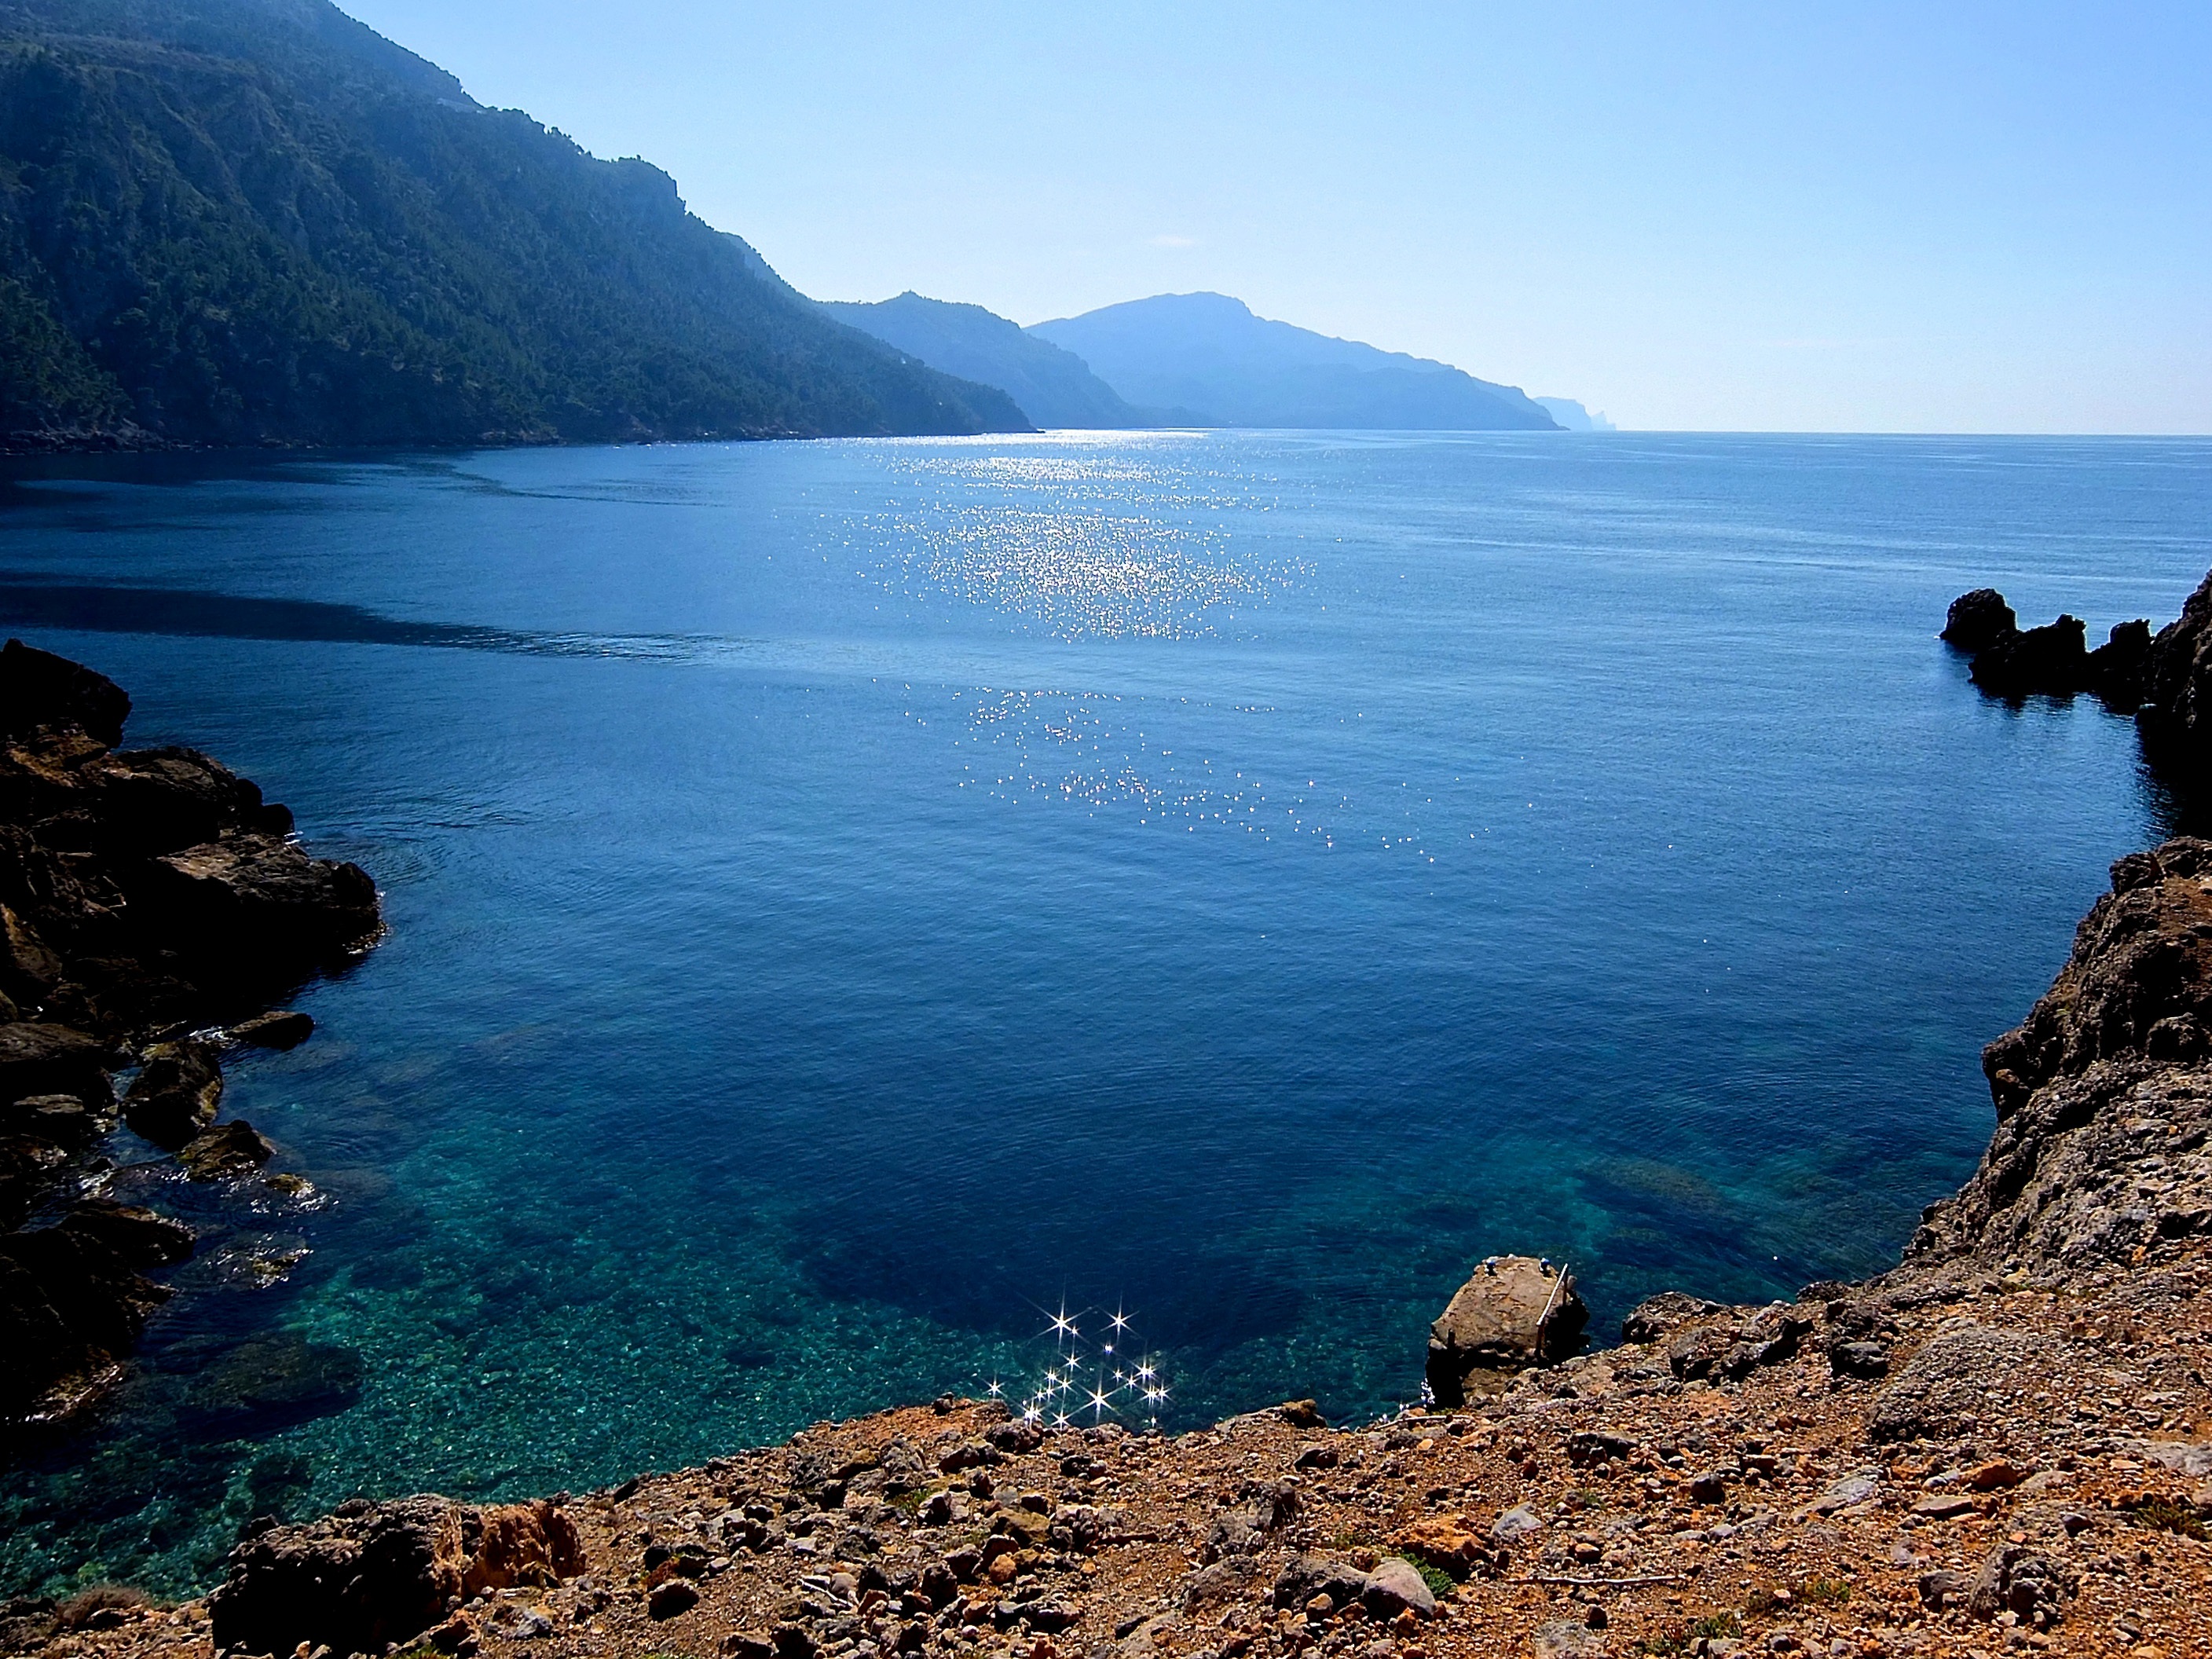
beach, landscape, sea, coast, water, nature, rock, ocean, horizon, mountain, shore, lake, cliff, cove, mediterranean, color, holiday, lagoon, bay, romantic, reservoir, port, terrain, body of water, turquoise, mallorca, mood, loch, crater lake, booked, cape, islet, landform, geographical feature